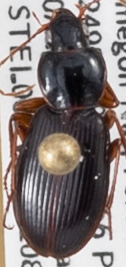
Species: Synuchus impunctatus
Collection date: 2021-08-10
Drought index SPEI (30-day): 1.19
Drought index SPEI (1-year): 0.212
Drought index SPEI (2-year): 1.546